Ienashi church

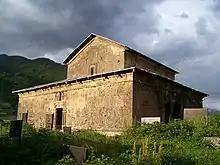
Ienashi church of the Prophet Jonah

The Ienashi church of the Prophet Jonah, also known as the church of Ian (Svan: ჲან), is a medieval Georgian Orthodox church in Mestia, Upper Svaneti. The church was built sometime between the 12th and 14th centuries, but reflects an earlier Georgian practice by having a semi-open aisle—an ambulatory—terminating in an apse to the east of the main nave of the building. The church is inscribed on the list of the Immovable Cultural Monuments of National Significance of Georgia.